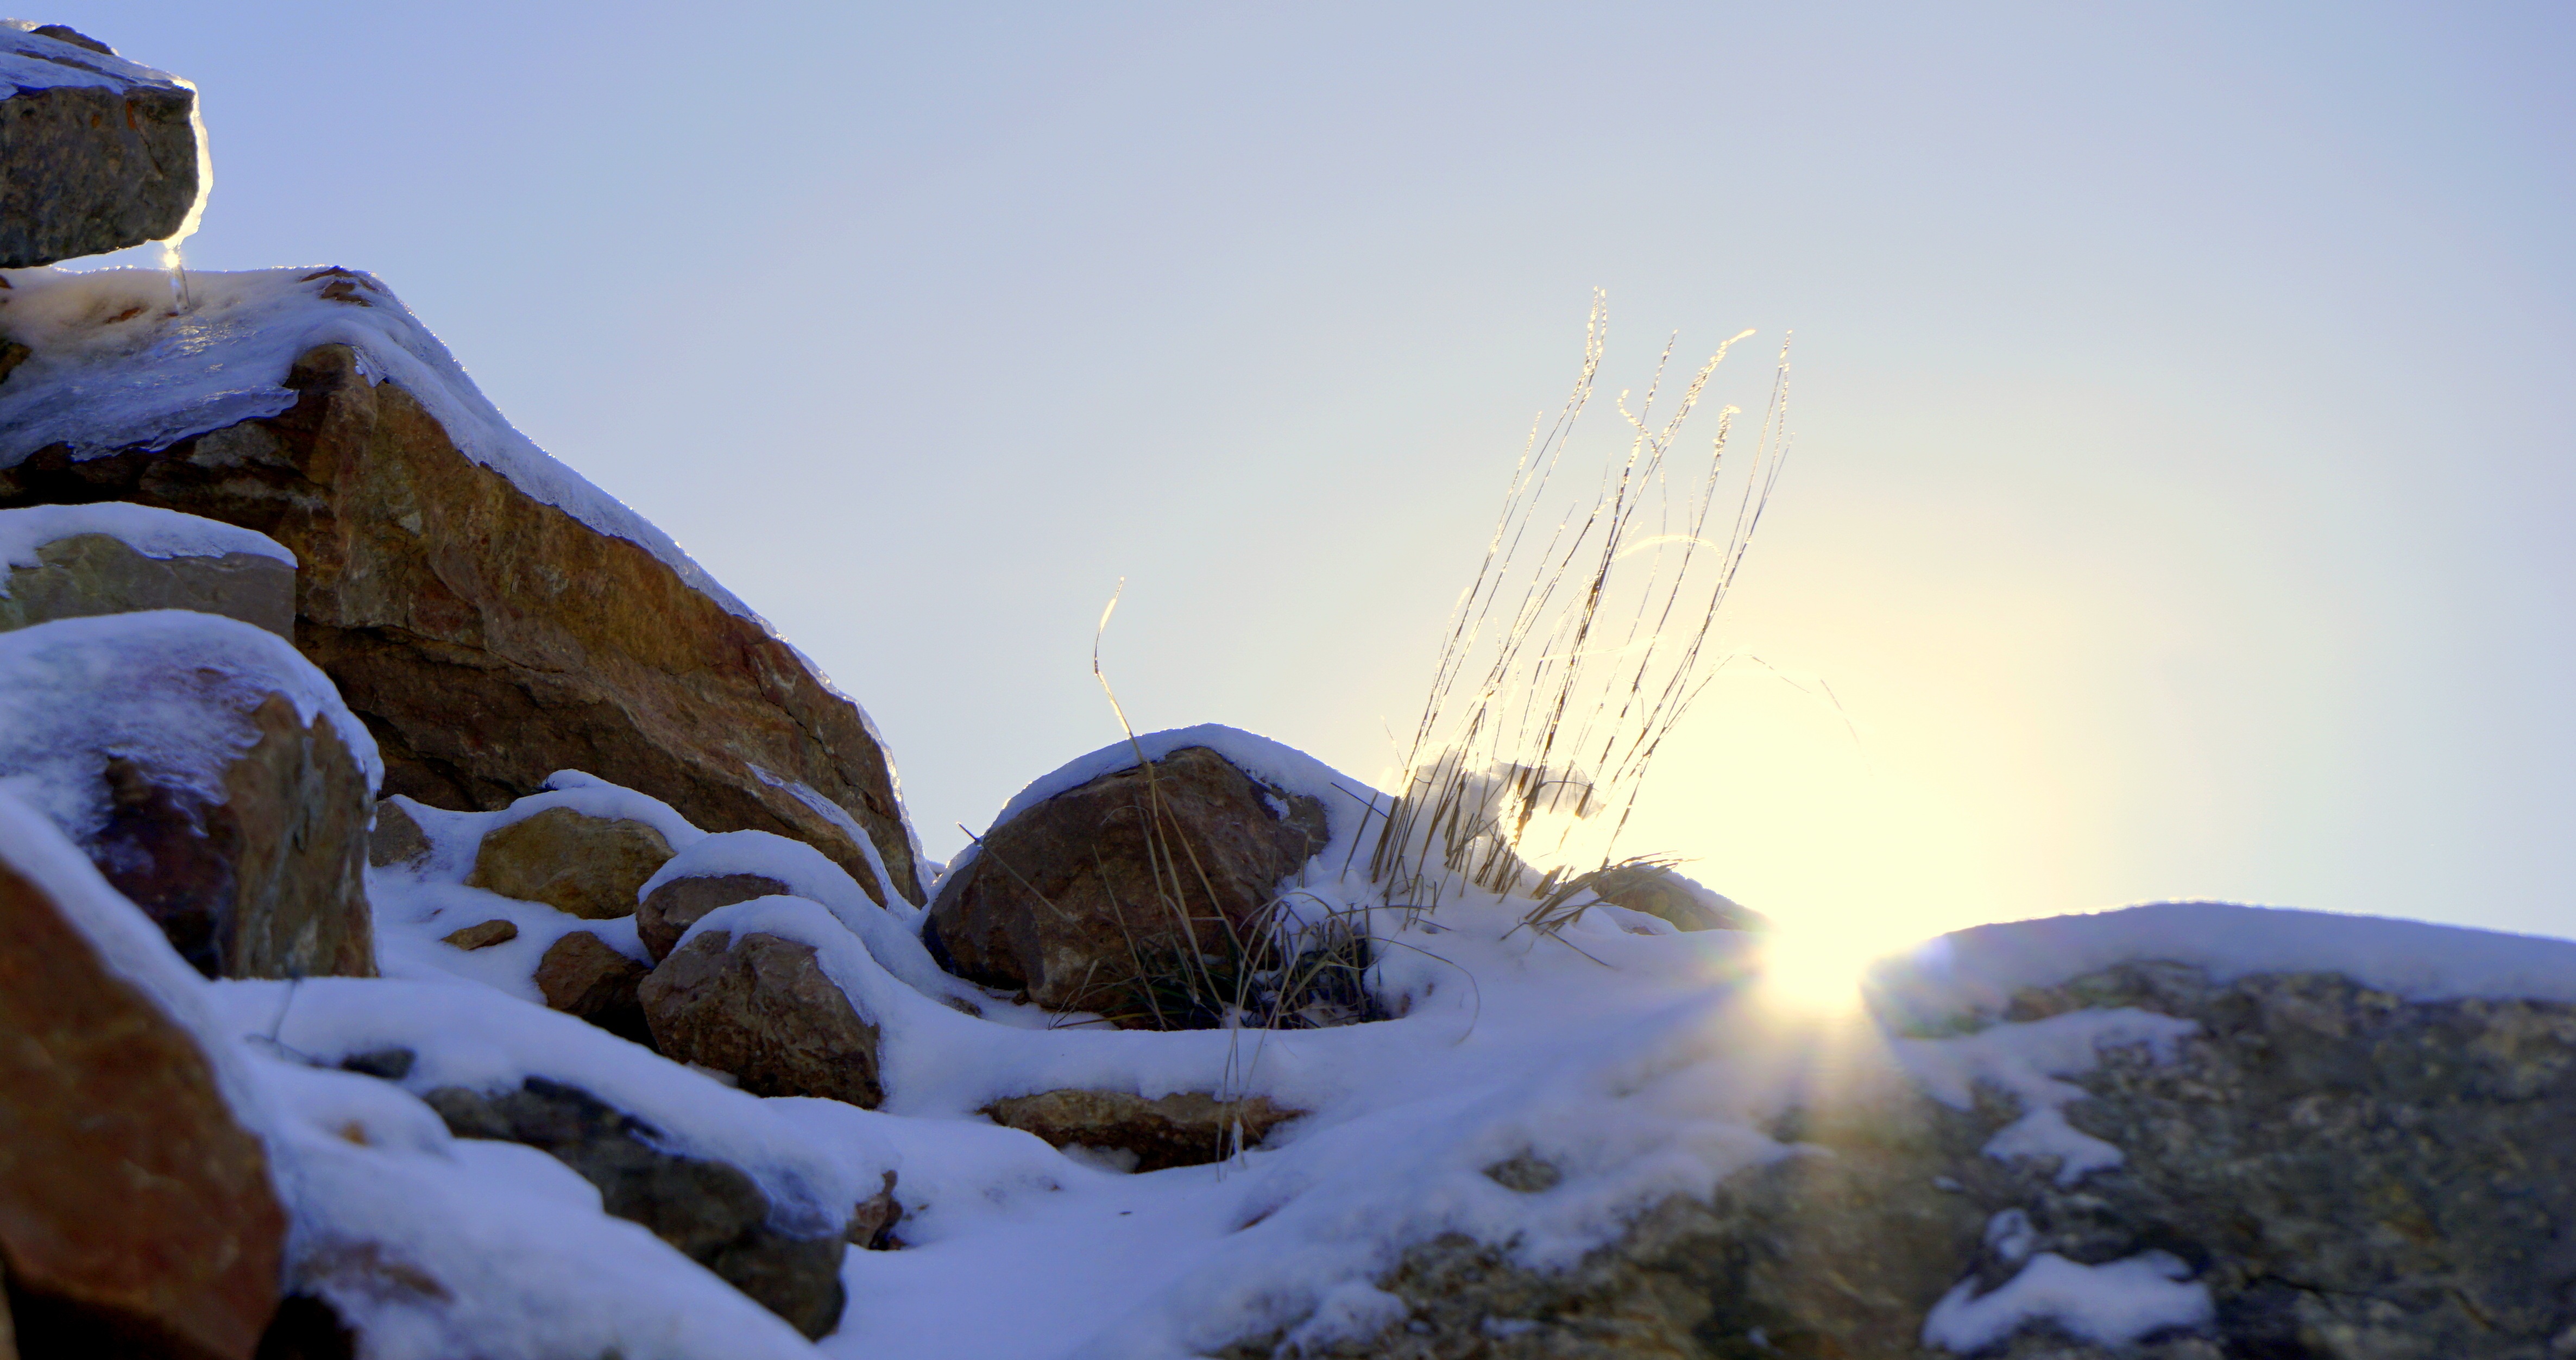
landscape, nature, rock, wilderness, mountain, snow, winter, sun, sunlight, mountain range, weather, season, summit, mountain landscape, rocks, high mountains, pyrenees, sunny day, sun's rays, mountainous landforms